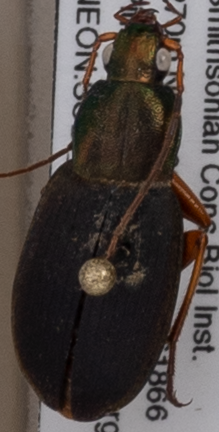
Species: Chlaenius aestivus
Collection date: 2022-05-19
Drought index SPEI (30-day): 1.098
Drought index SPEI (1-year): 0.24
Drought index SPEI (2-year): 0.782